Periyar National Park

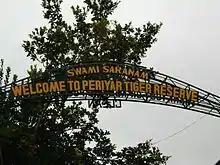
Entrance to the tiger reserve

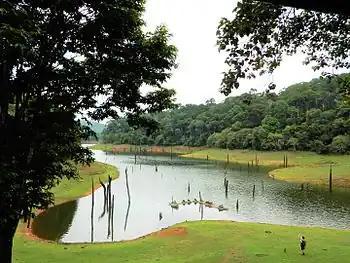
Periyar Lake

The first official action towards the conservation of wildlife and biodiversity in Kerala was taken in 1934 by the Maharaja of Travancore, Chithira Thirunal Balarama Varma, by declaring the forests around Periyar lake as a private reserve to stop the encroachment of tea plantations. It was founded as Nellikkampatty Reserve. It was consolidated as a wildlife sanctuary in 1950 after the political integration of India. The sanctuary was included in Project Tiger, a Central Government initiative, and was renamed the Periyar Tiger Reserve in 1978.